Danny Ramadan

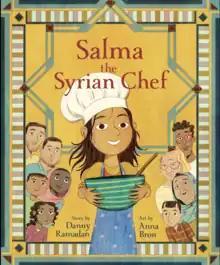

His children's book, "Salma the Syria Chef", was released in 2020 by Annick Press. The picture book tells the story of newcomer Salma whose mother is struggling to adjust to their new life in Canada. Salma decides to uplift her mother's spirit by cooking a traditional Syrian meal for her, with the help of their new friends in the Welcome Home they are living at.